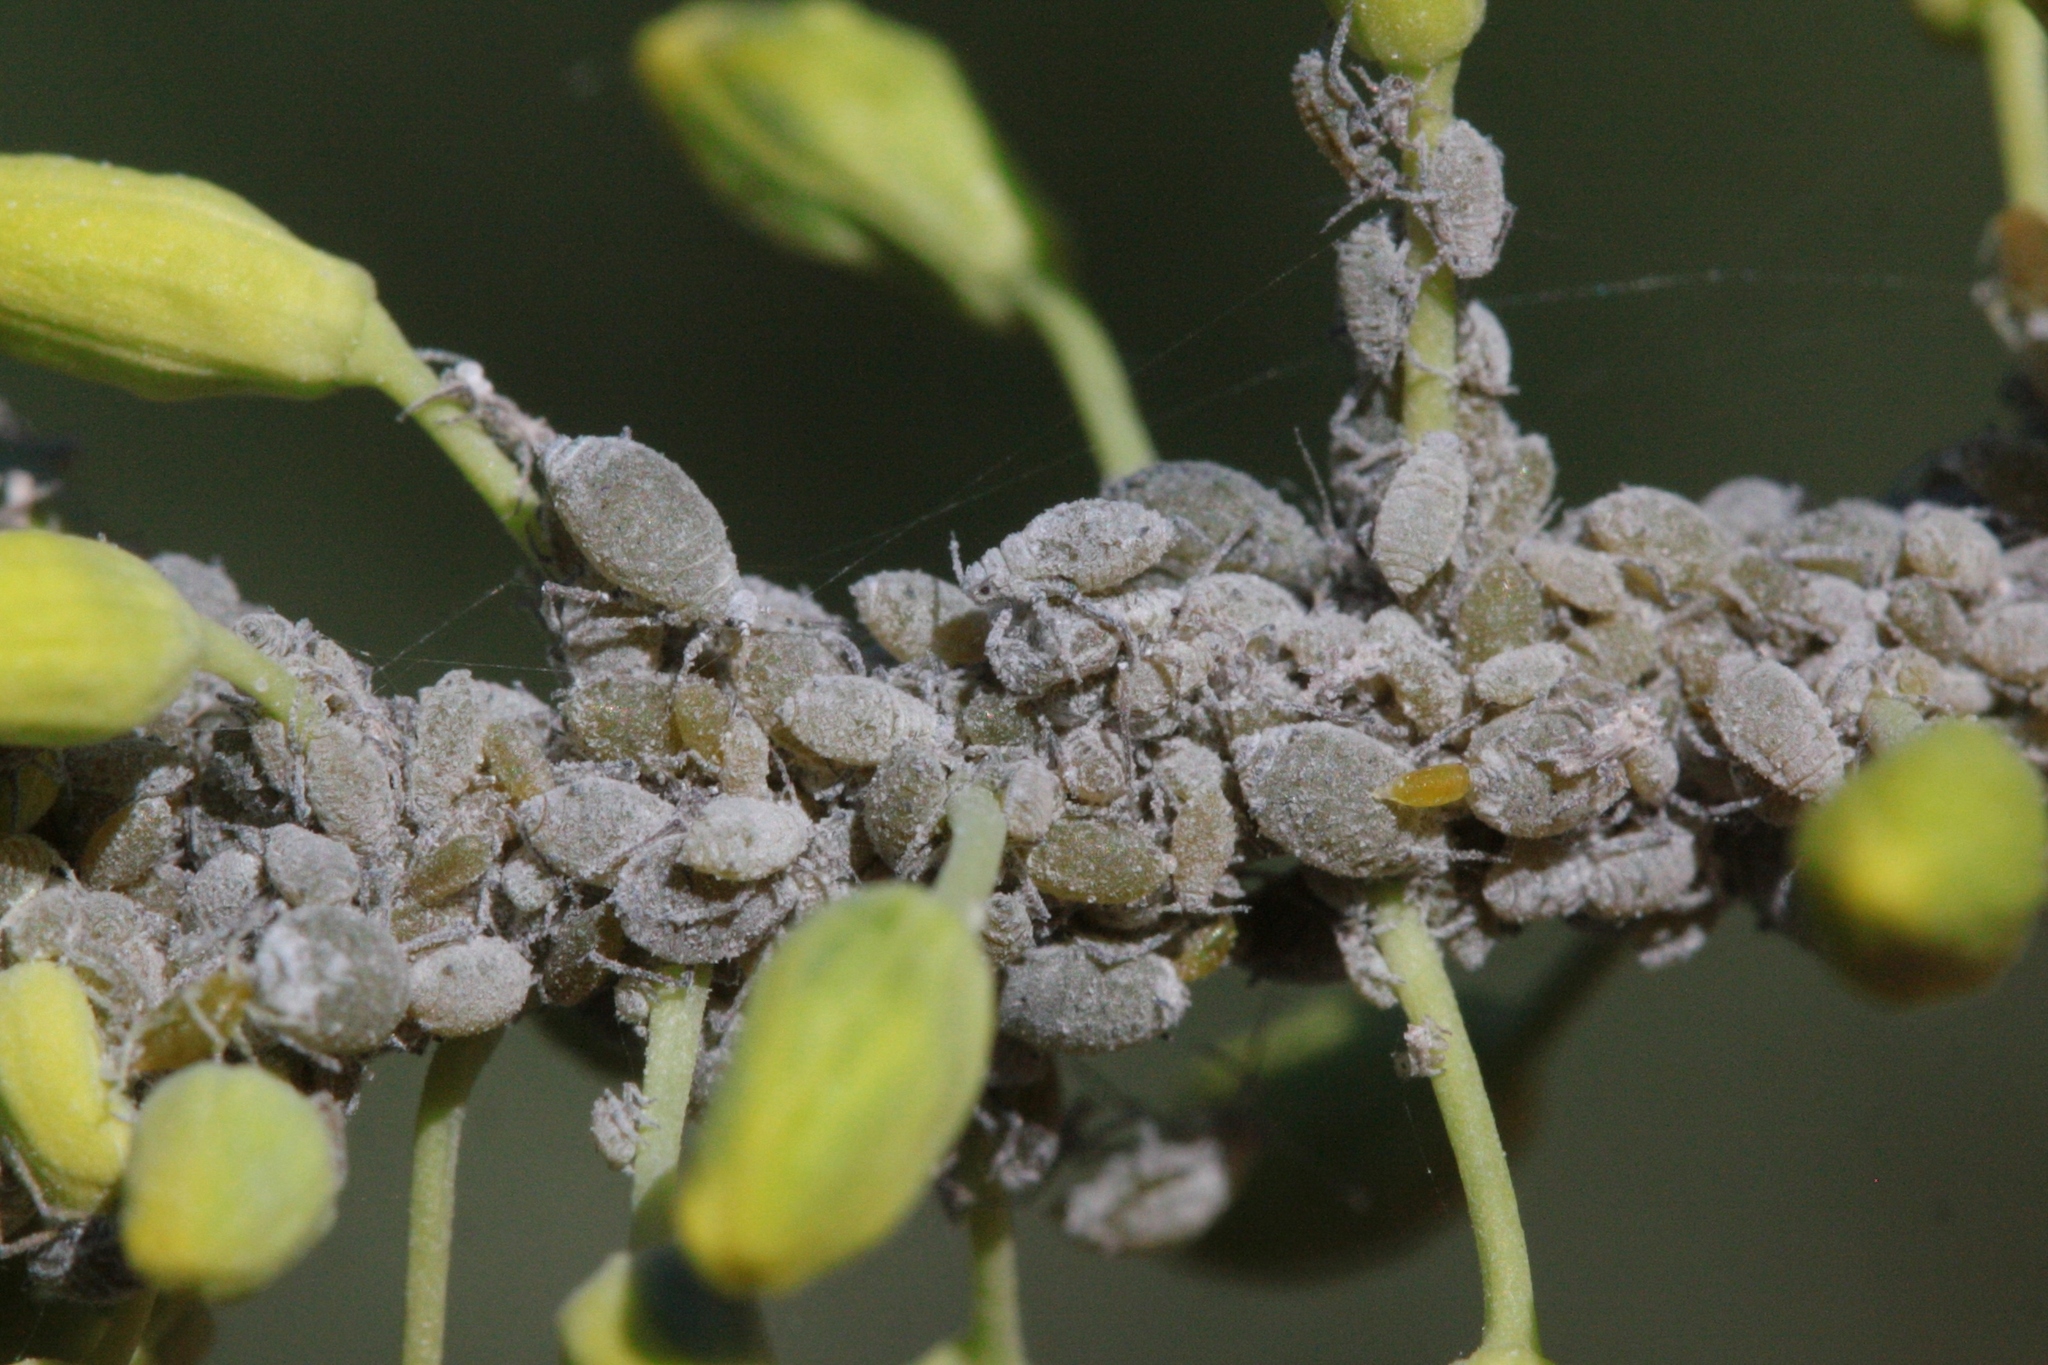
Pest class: cabbage_aphid